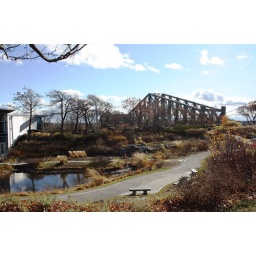
Old bridge in Quebec city located on St. Lawrence river in Quebec City, Canada